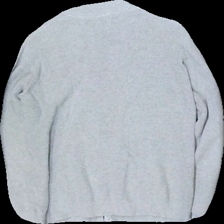
View: back
Type: Cardigan
Category: Children
Brand: Not in the list
Brand text on label: ahlens
Colors: Grey
Material: 100% bomull
Pattern: Other
Cut: C-collar
Size: 134
Season: All
Stains: Minor
Damage: smuts fläck
Damage location: bottom center
Damage 2: smuts fläck
Damage 2 location: bottom right
Price range: <50
Recommended usage: Export
Description: virkad cardigan